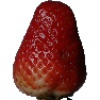
Label: Strawberry 1